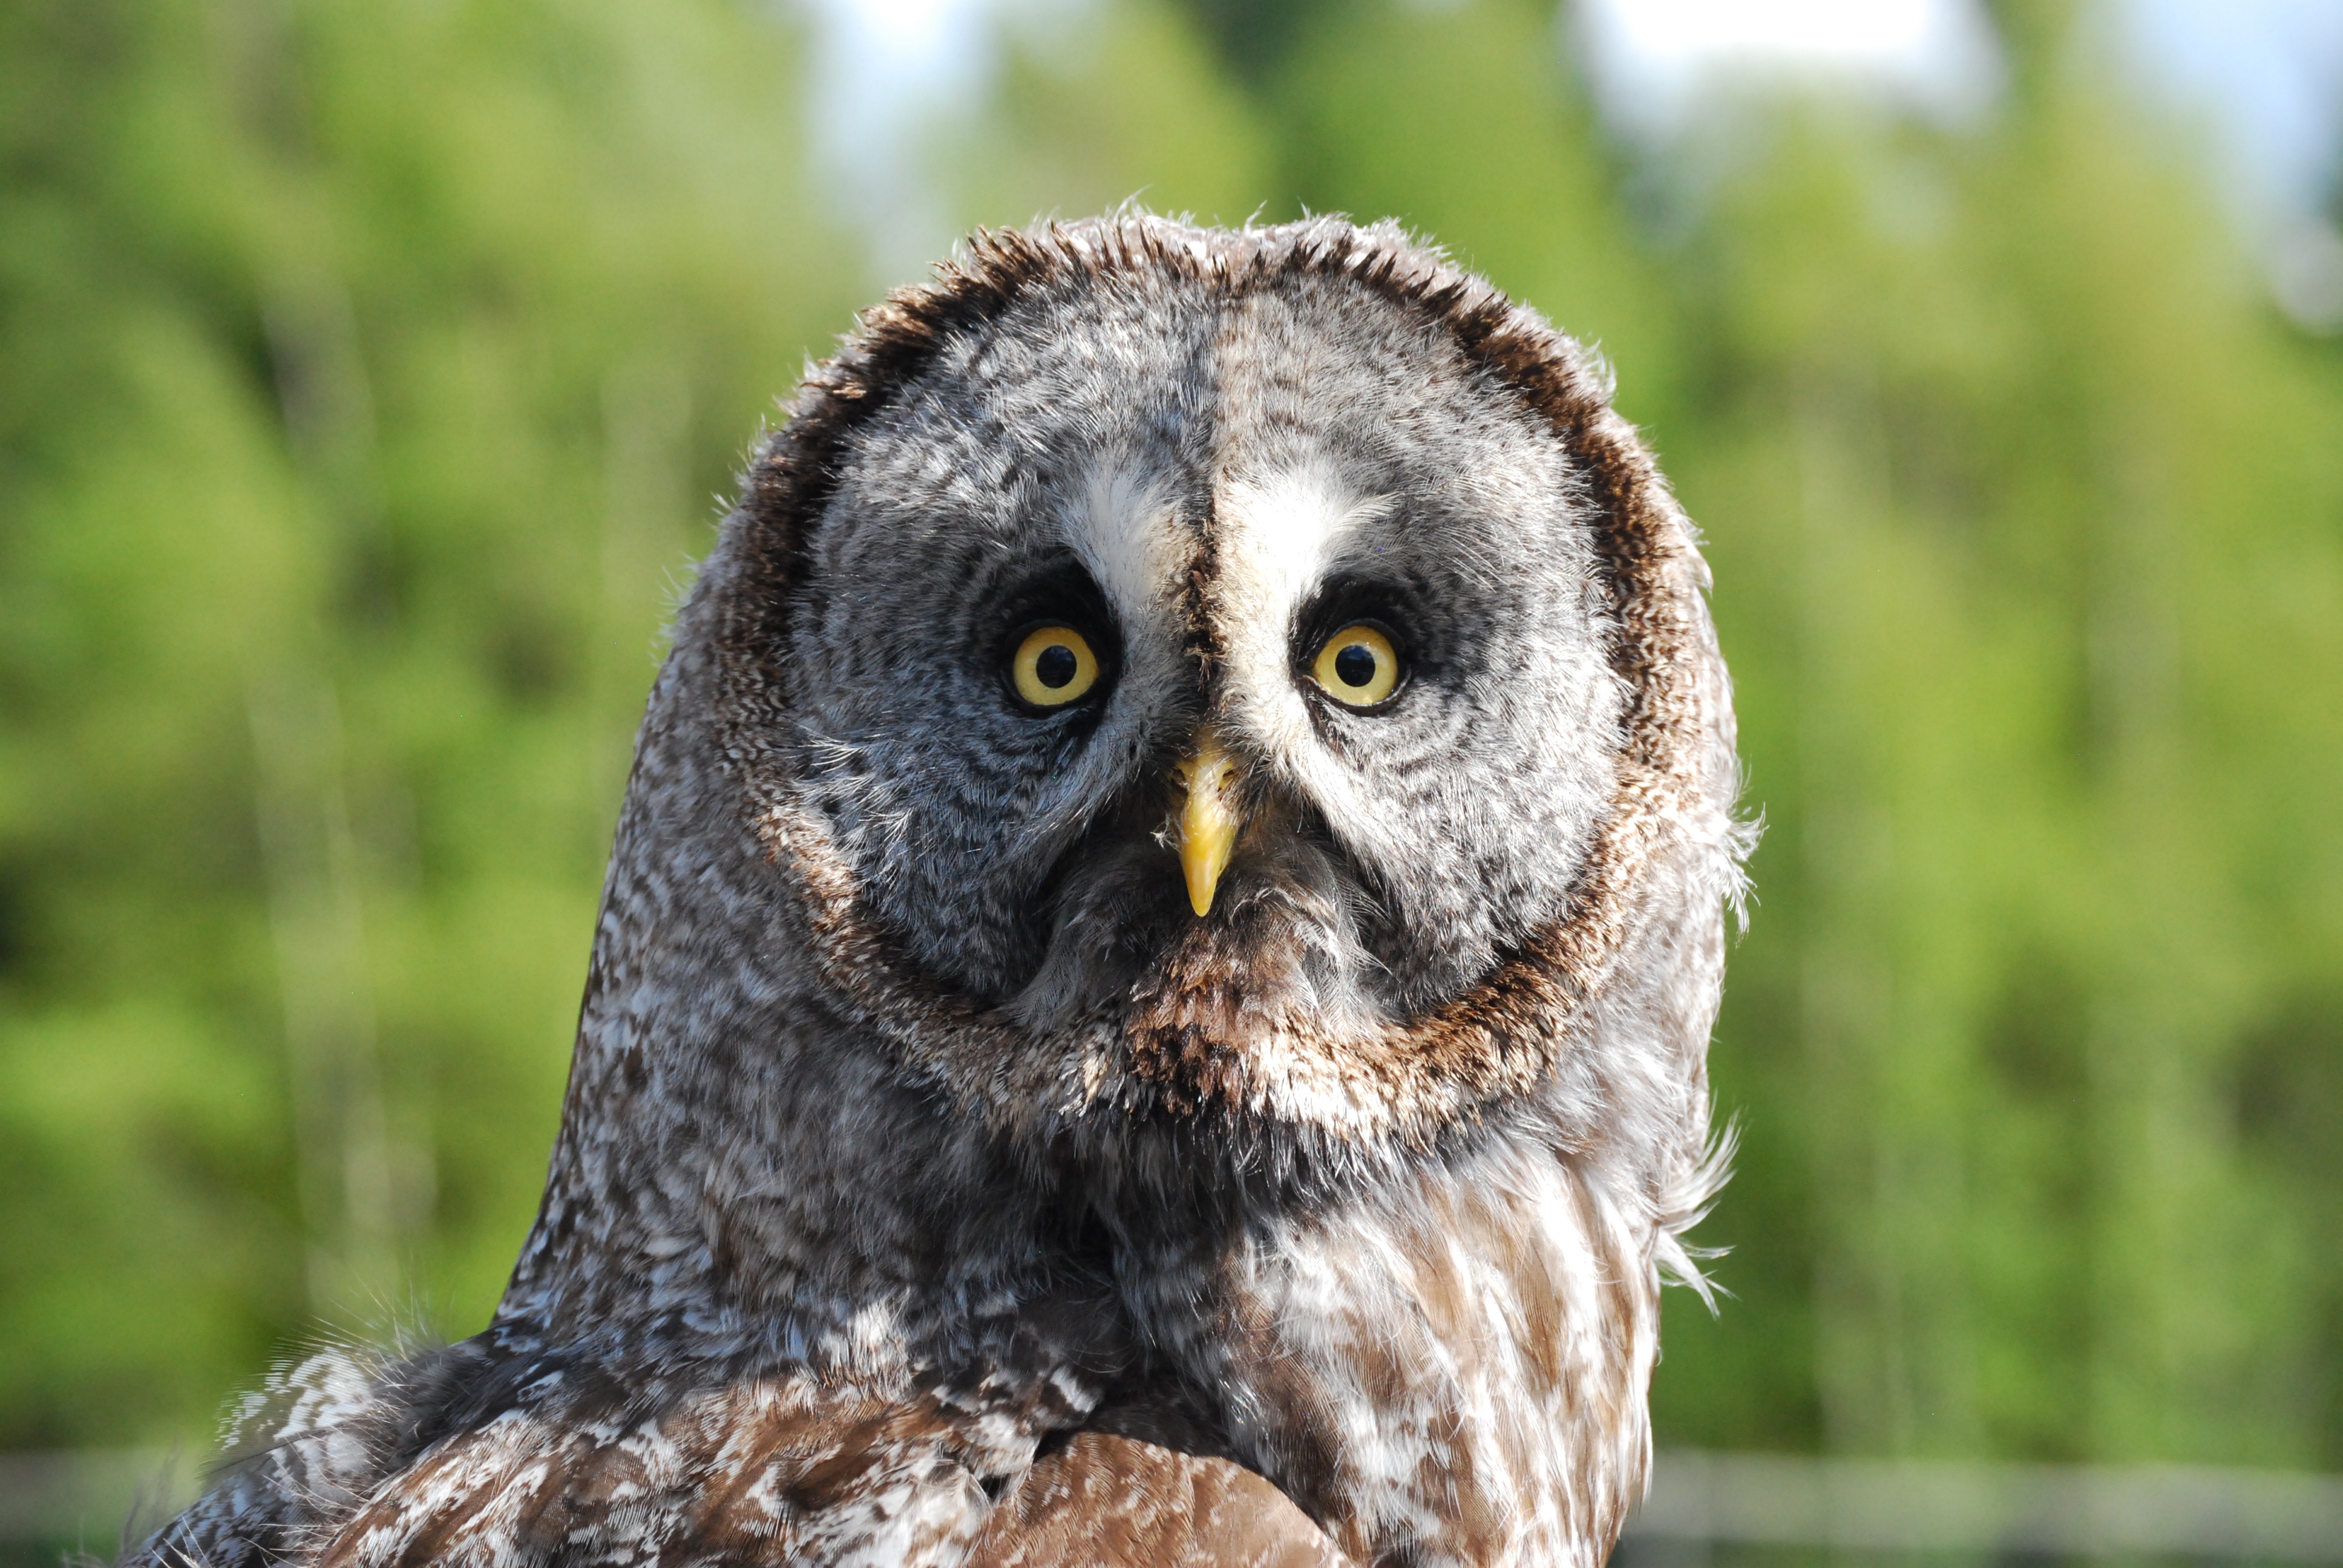
nature, bird, wildlife, beak, predator, owl, fauna, bird of prey, close up, vertebrate, falcon, surprised, great grey owl